Mirror

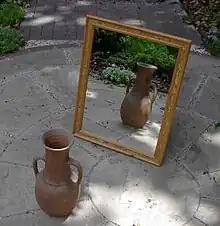
A mirror reflecting the image of a vase

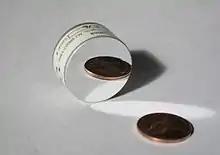
A first-surface mirror coated with aluminium and enhanced with dielectric coatings. The angle of the incident light (represented by both the light in the mirror and the shadow behind it) exactly matches the angle of reflection (the reflected light shining on the table).

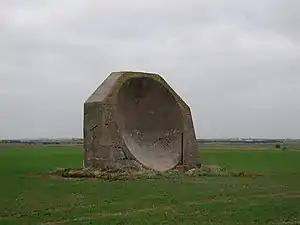
-tall acoustic mirror near Kilnsea Grange, East Yorkshire, UK, from World War I. The mirror magnified the sound of approaching enemy Zeppelins for a microphone placed at the focal point. Sound waves are much longer than light waves, thus the object produces diffuse reflections in the visual spectrum.

A mirror, also known as a looking glass, is an object that reflects an image. Light that bounces off a mirror forms an image of whatever is in front of it, which is then focused through the lens of the eye or a camera. Mirrors reverse the direction of light at an angle equal to its incidence. This allows the viewer to see themselves or objects behind them, or even objects that are at an angle from them but out of their field of view, such as around a corner. Natural mirrors have existed since prehistoric times, such as the surface of water, but people have been manufacturing mirrors out of a variety of materials for thousands of years, like stone, metals, and glass. In modern mirrors, metals like silver or aluminium are often used due to their high reflectivity, applied as a thin coating on glass because of its naturally smooth and very hard surface.